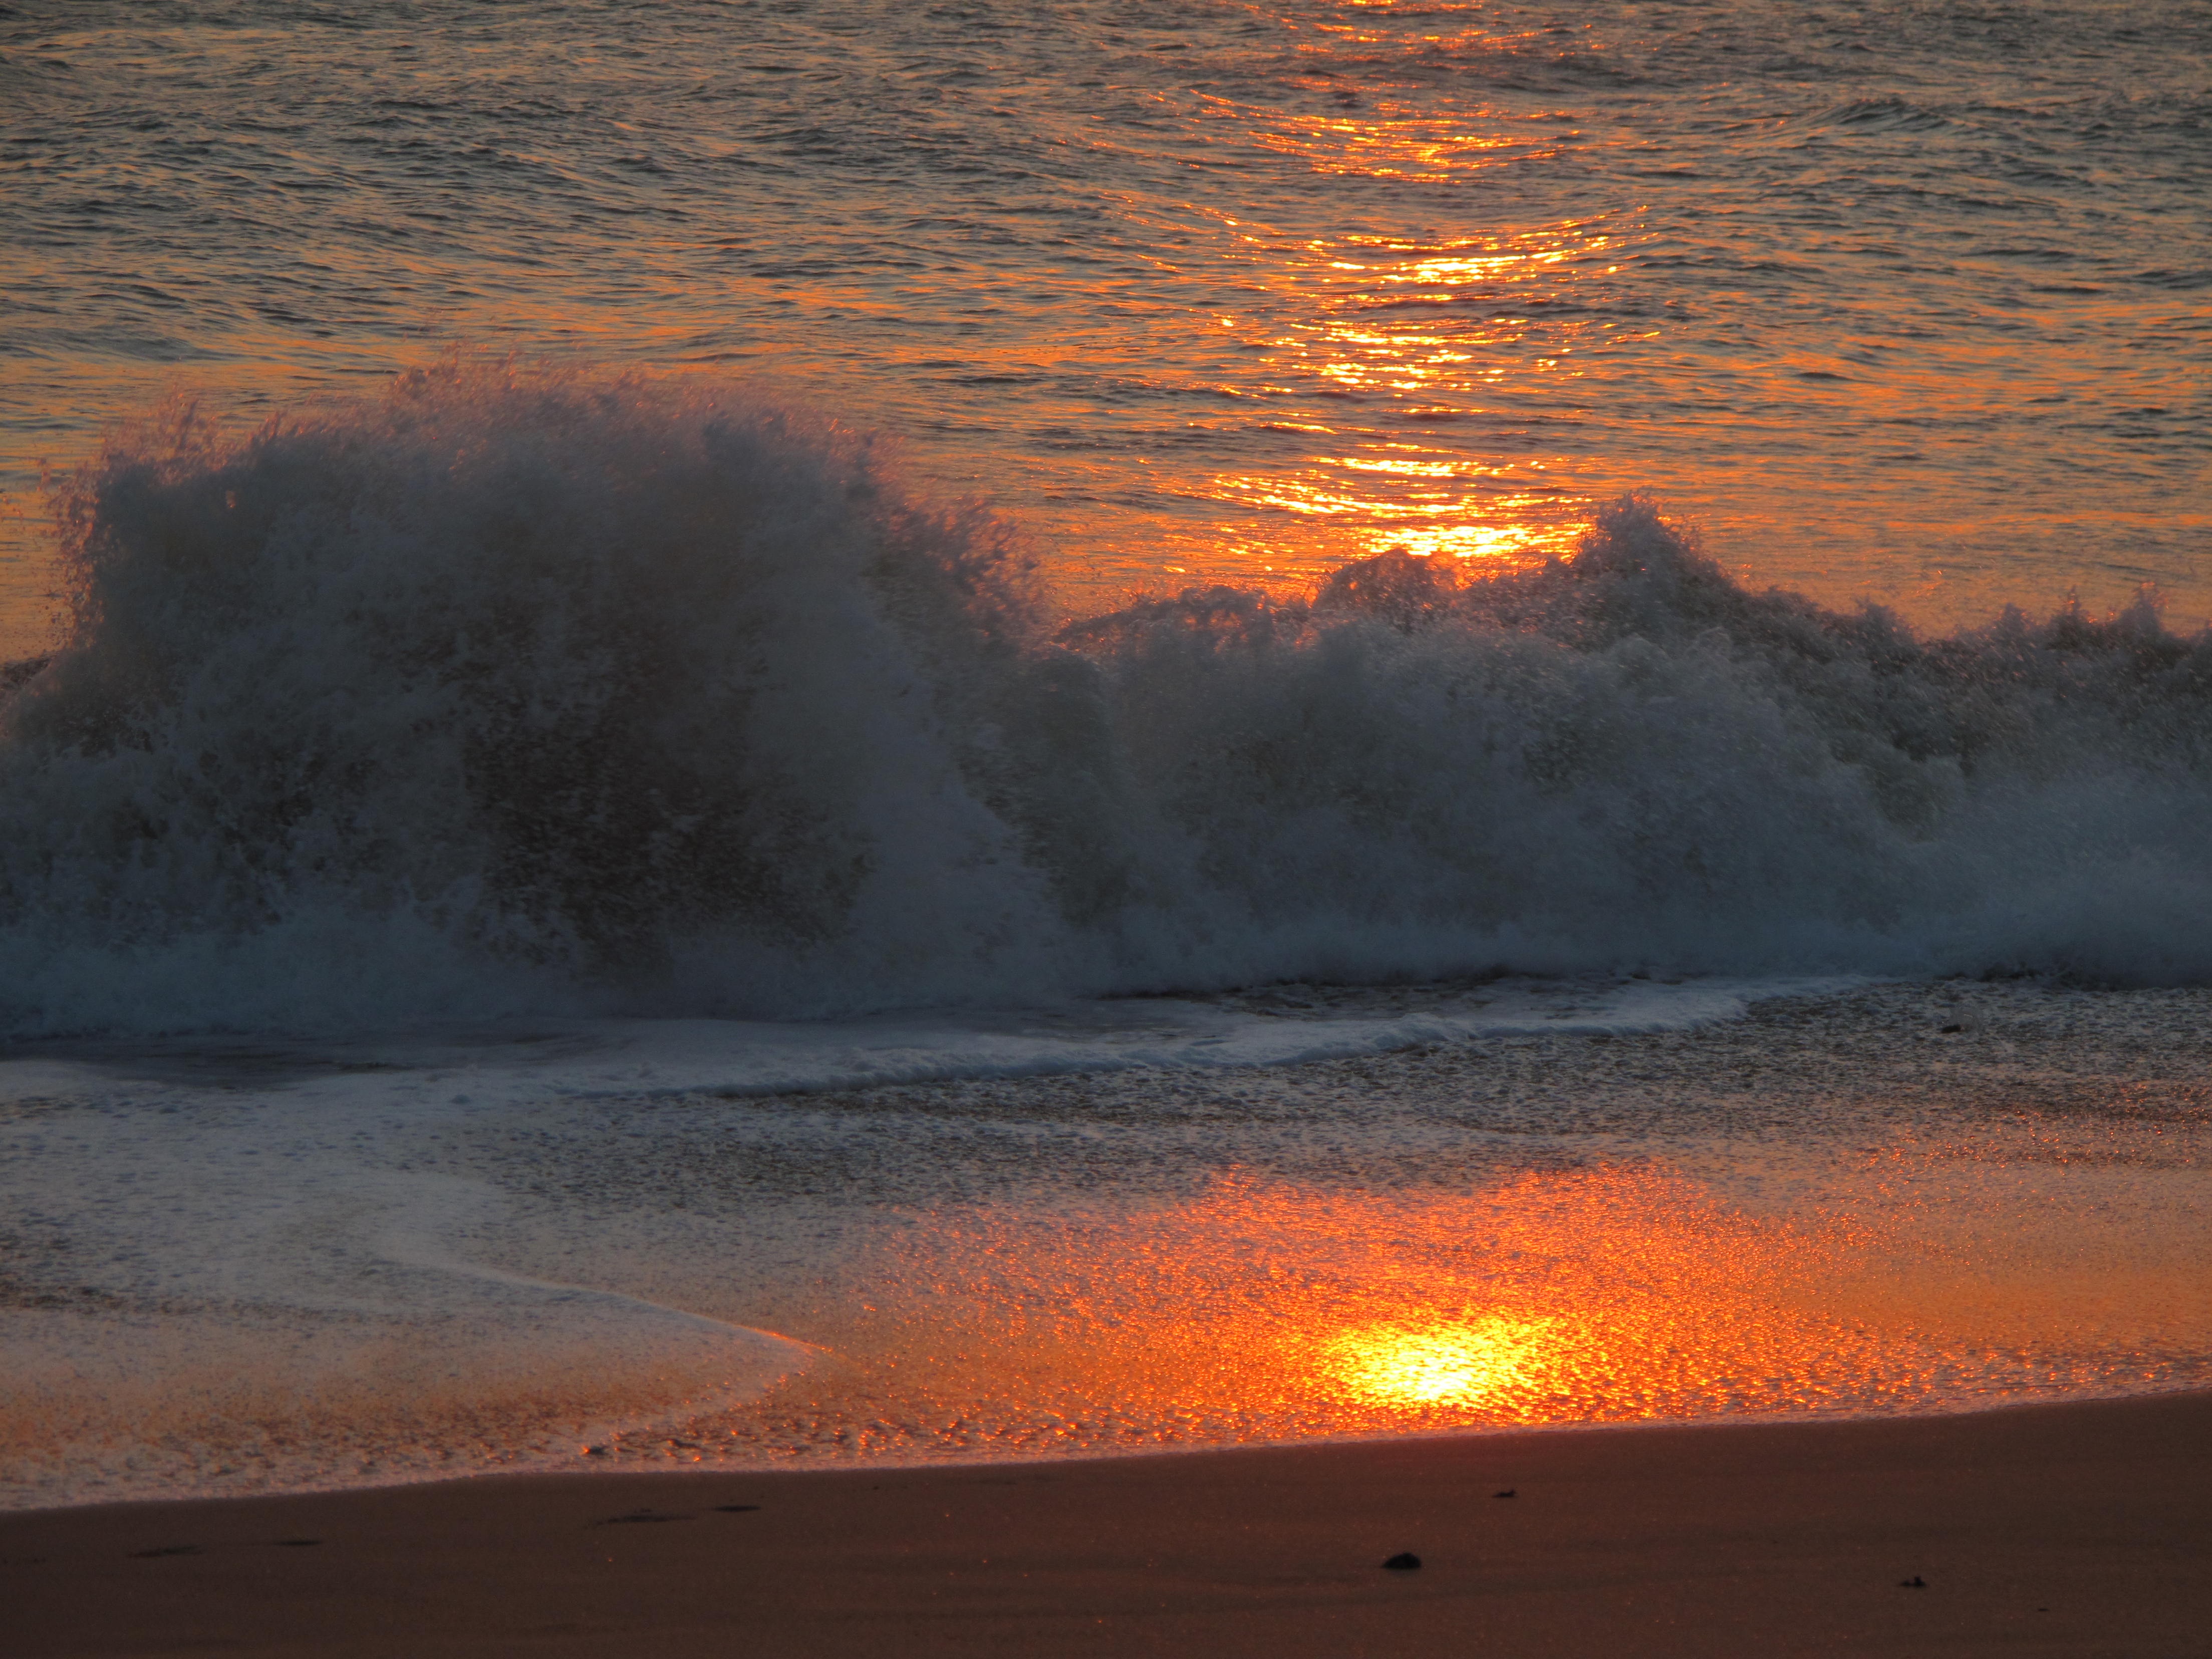
beach, sea, coast, sand, ocean, horizon, sunrise, sunset, morning, shore, wave, dawn, dusk, evening, holiday, body of water, abendstimmung, afterglow, atmospheric phenomenon, geological phenomenon, wind wave